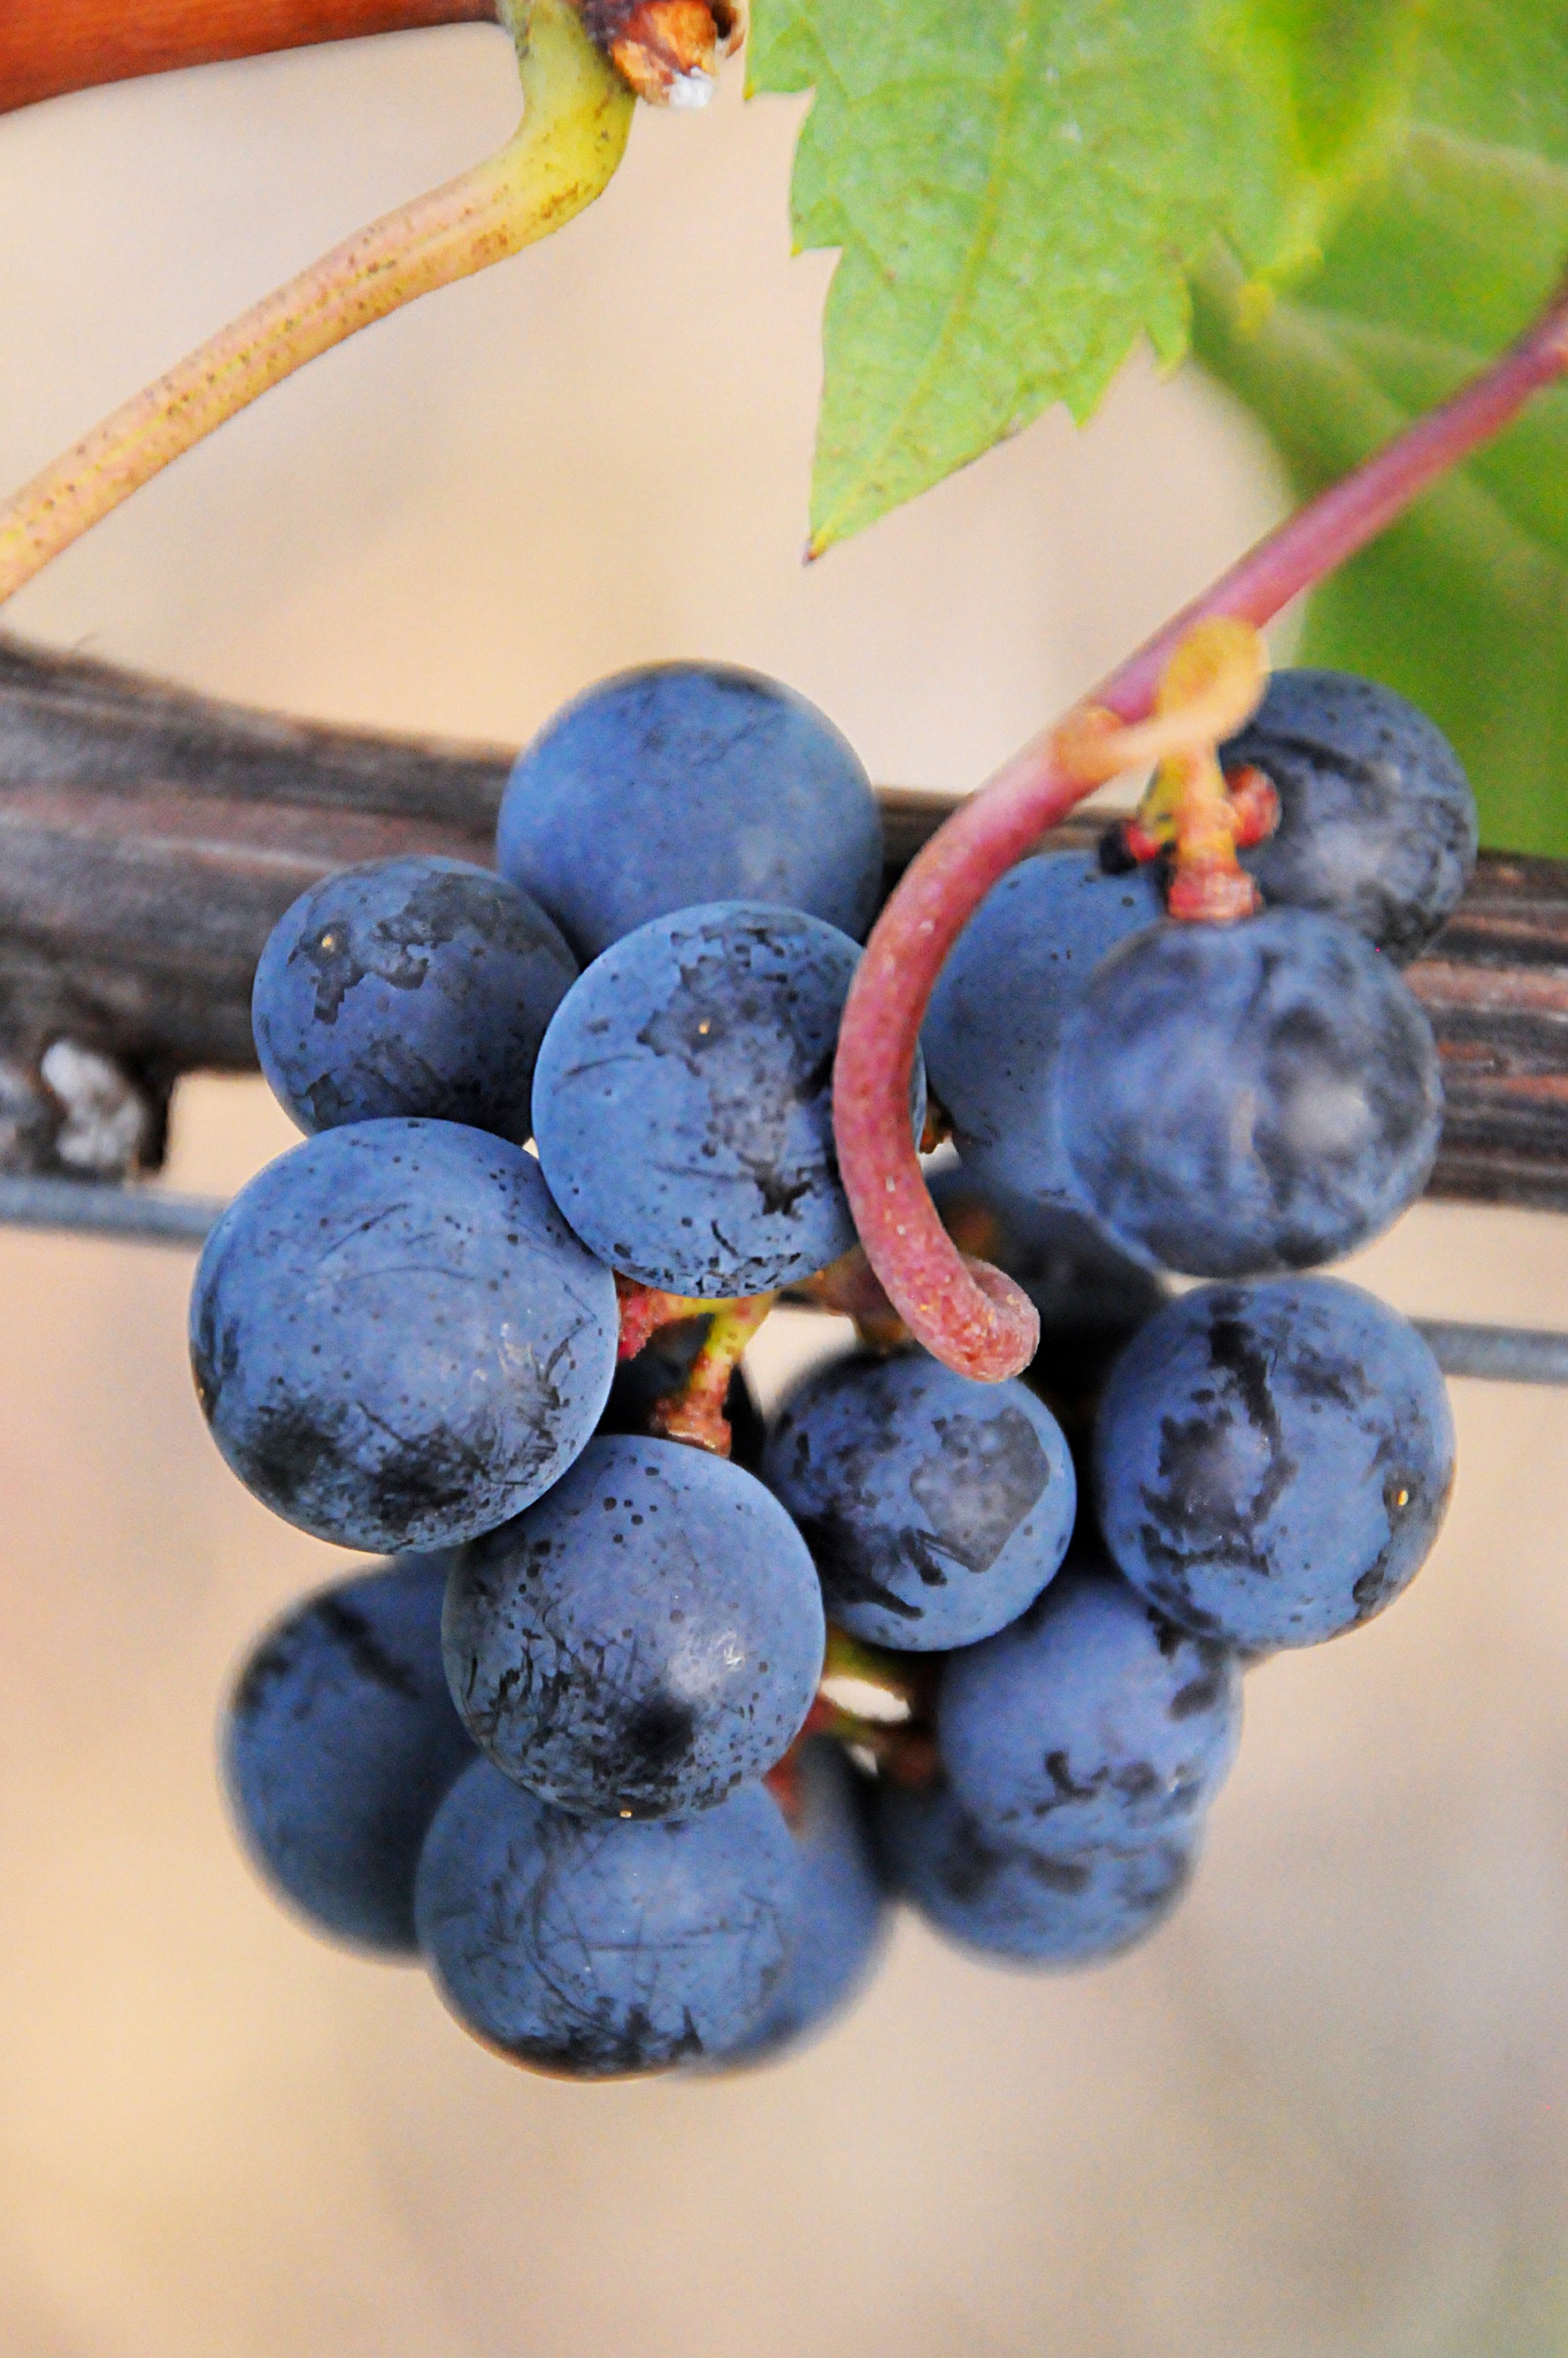
nature, plant, sunshine, grape, fruit, berry, food, produce, autumn, blueberry, blue, garden, blue eye, red grapes, flowering plant, vitis, ripe fruit, bilberry, damson, sz l szem, land plant, grapevine family, zante currant